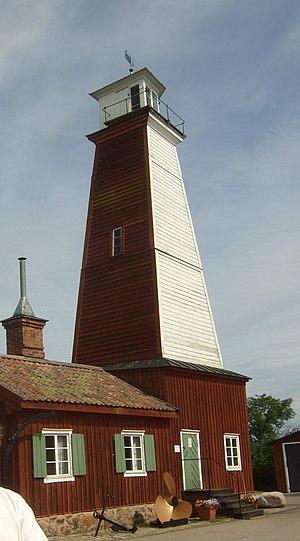
Le phare de Bönan est un phare désactivé situé sur l'île de Bönan, appartenant à la commune de Gävle, dans le Comté de Gävleborg 14 décembre 1978.
Liste des phares de la Suède : Les phares se trouvent essentiellement sur la rive ouest du golfe de Finlande et sur les passages maritimes du Cattégat et du Skagerrak de la mer Baltique.